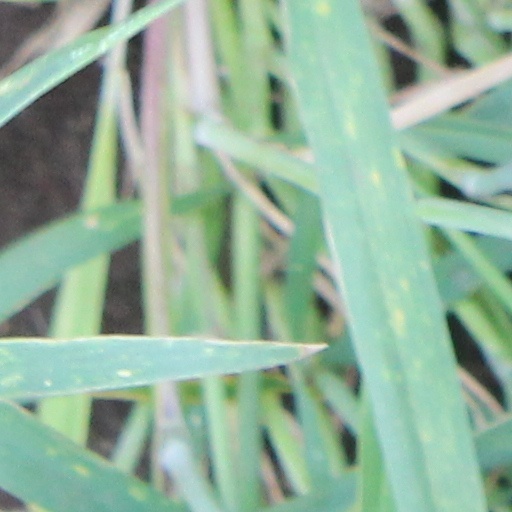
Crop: wheat